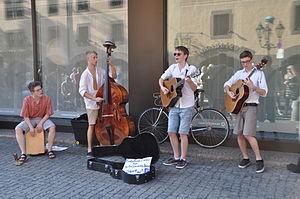
Musique du rue au festival musical ""Bardentreffen"" 2013 à Nuremberg, Allemagne"